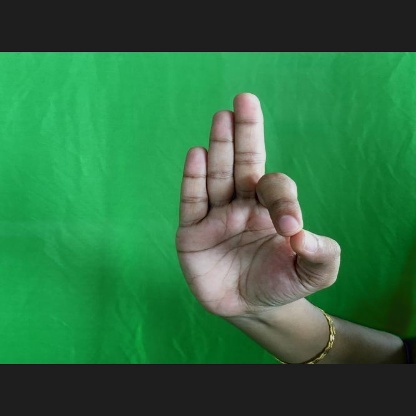
Mudra: Aralam